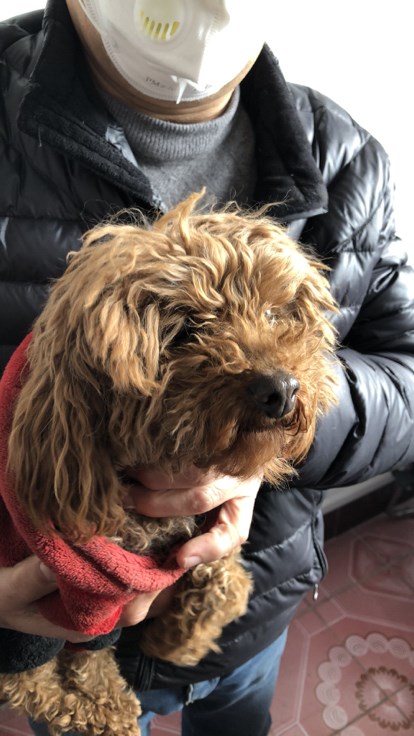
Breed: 7449-n000128-teddy